Ickenham

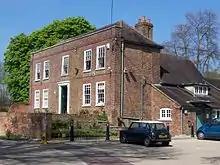
Ickenham Hall was joined to the Compass Theatre in 1976.

The village pump remained in use until December 1914, while the handle was removed in 1921 by the local council for safe keeping but was never returned. The pump was restored in 2004 in partnership with a local building company, and a similar handle was fitted during the works.